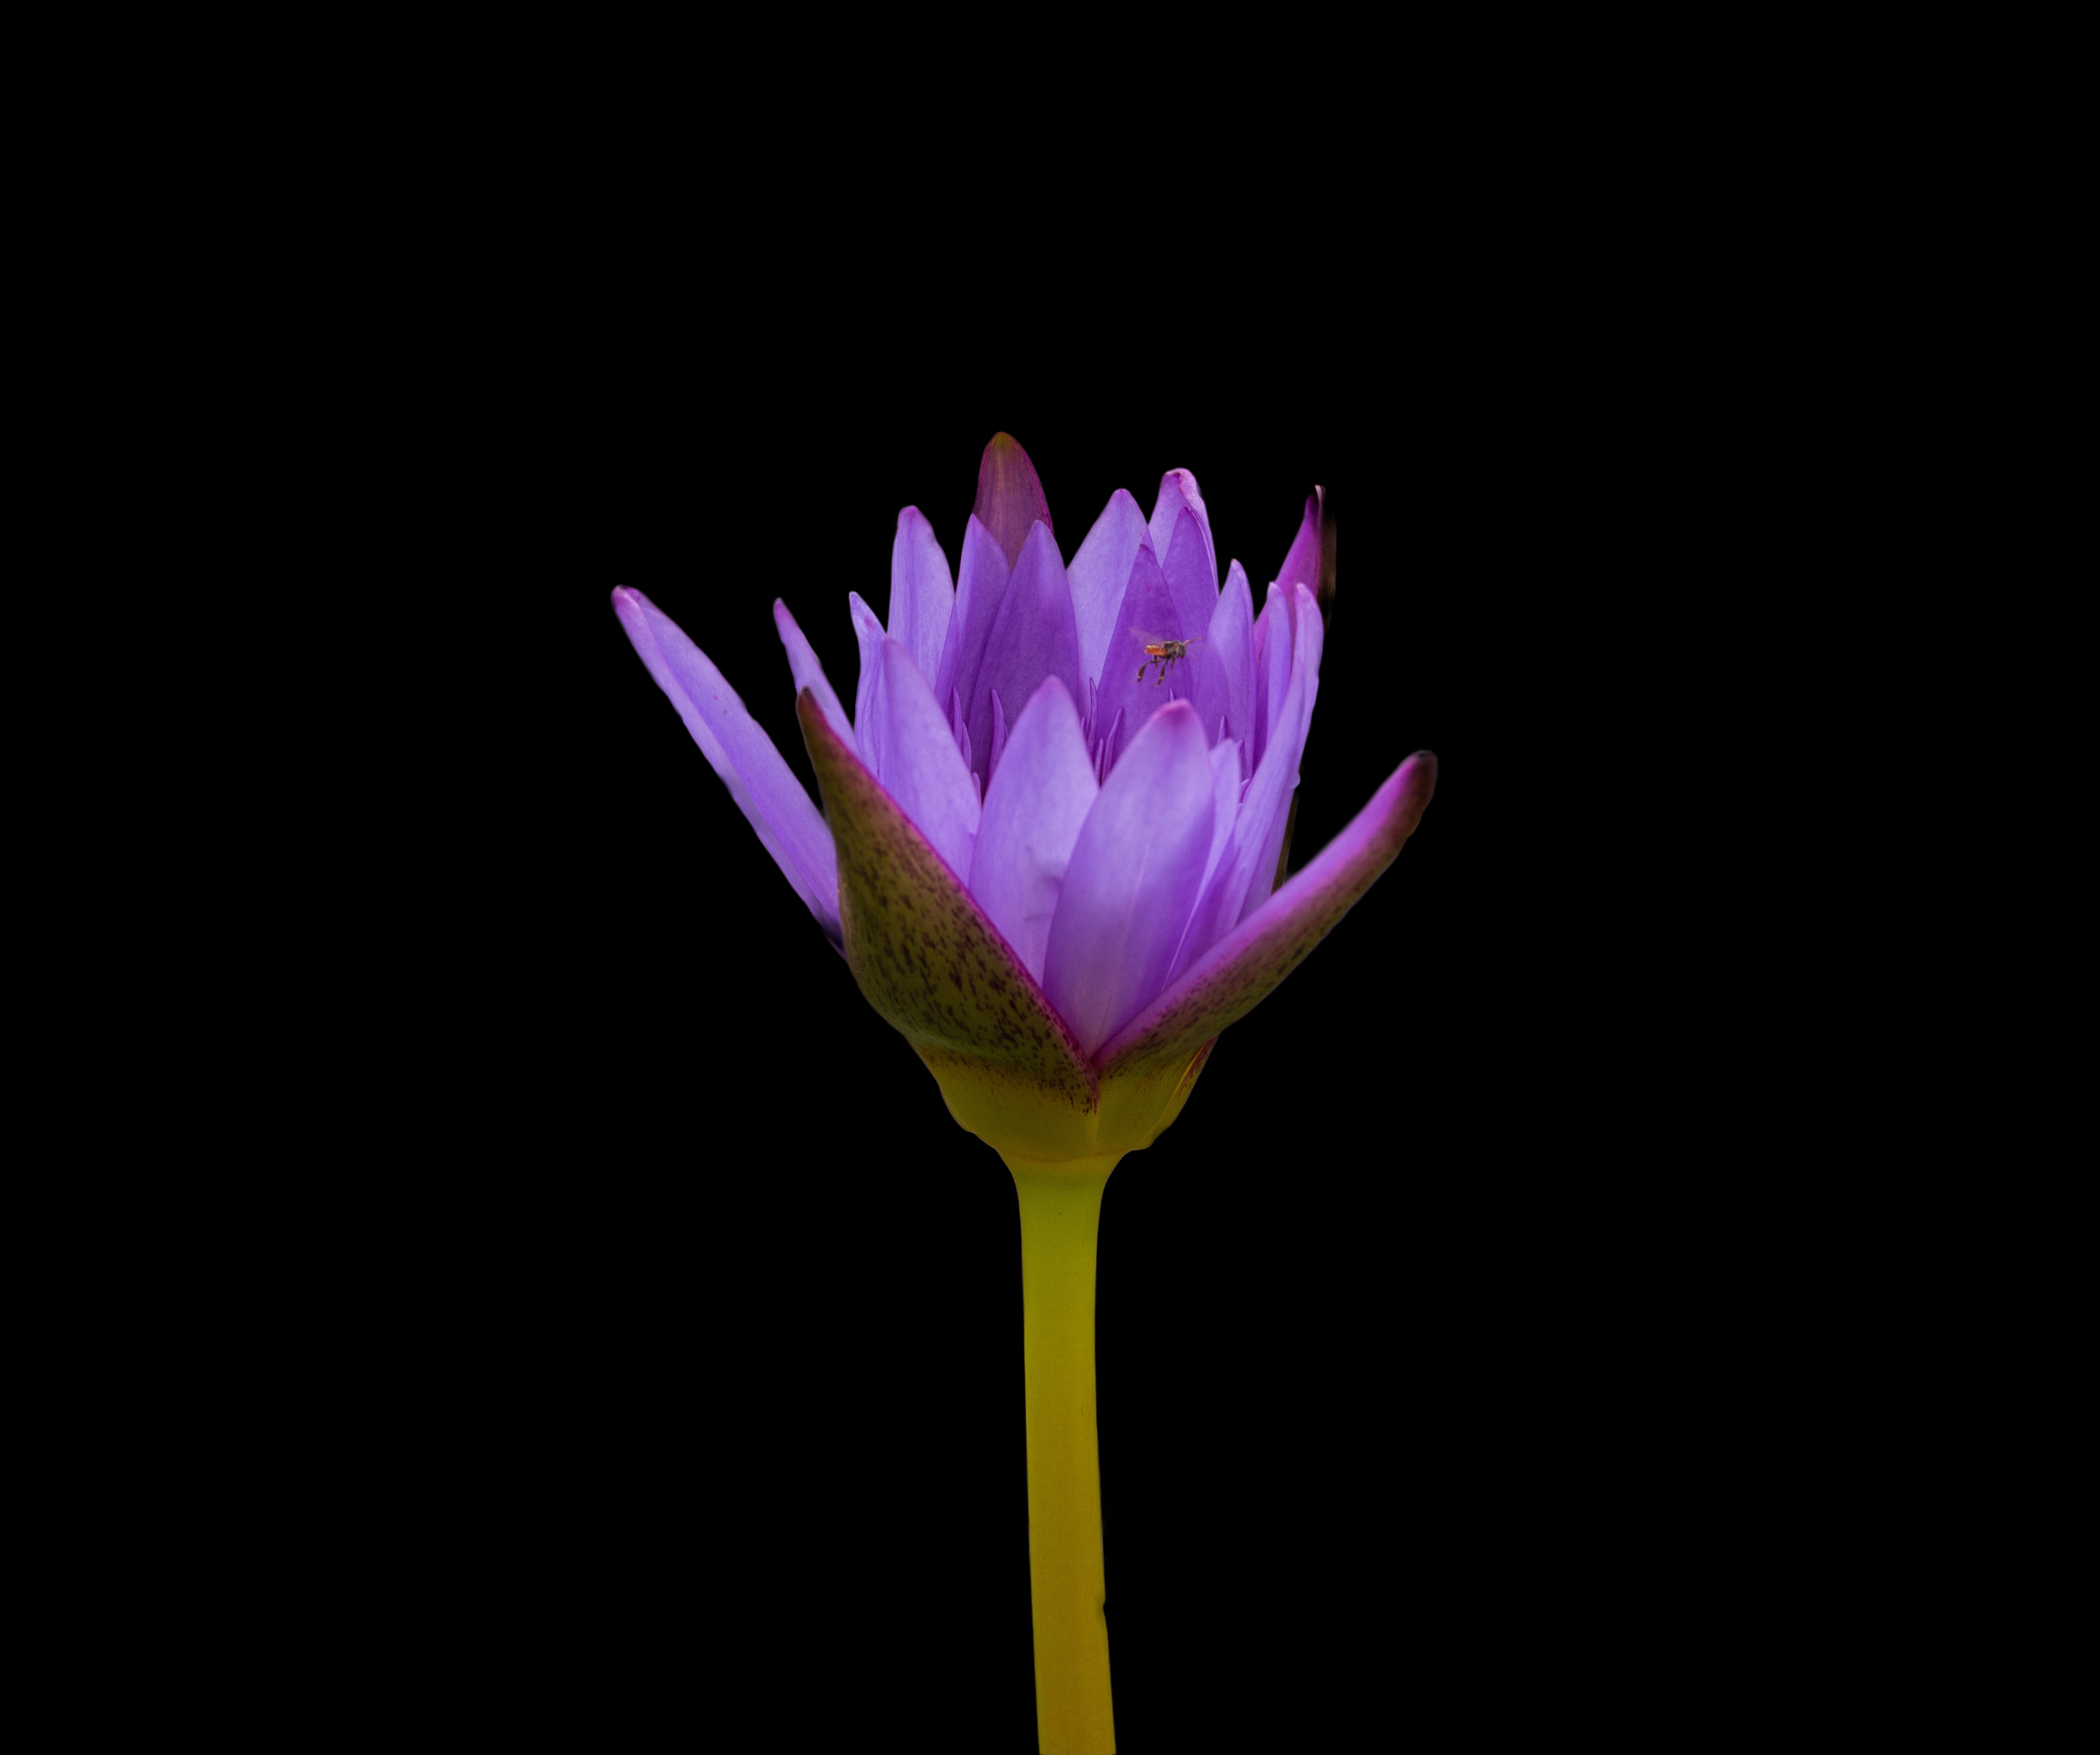
nature, blossom, plant, flower, petal, bloom, color, yellow, sacred lotus, aquatic plant, flora, botanical, lotus, waterlily, macro photography, flowering plant, plant stem, land plant, lotus family